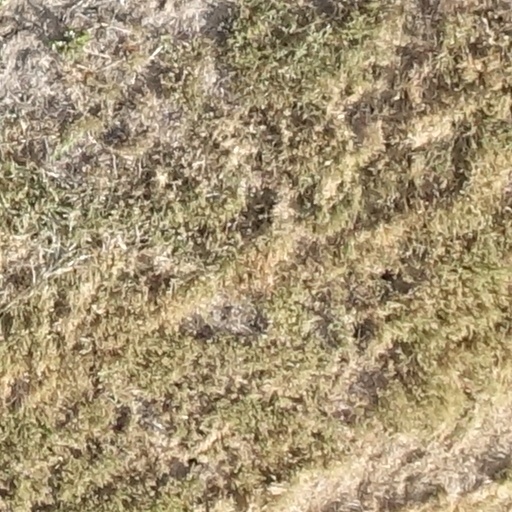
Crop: sorghum